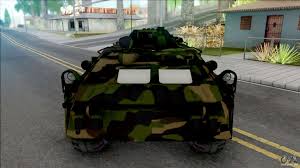
Label: BTR